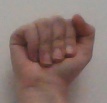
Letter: saad